Charlotte Sometimes (film)

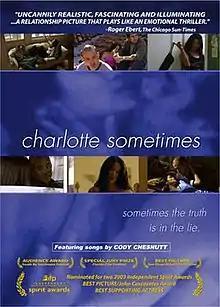

Charlotte Sometimes is a 2002 drama film written, directed, and produced by Eric Byler. The title is taken from the song "Charlotte Sometimes" by The Cure, which in turn is based on the book "Charlotte Sometimes" by Penelope Farmer.